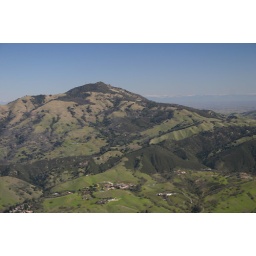
Contra Costa county, CaliforniaThose white things in the sky aren't clouds, that's the snow-capped Sierras.